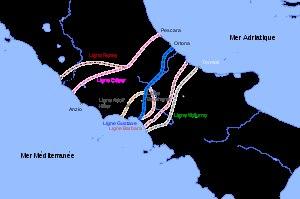
La ligne Gustave ou ligne d'hiver est une série de fortifications construites en Italie pendant la Seconde Guerre mondiale par l'organisation Todt de l'Allemagne nazie.
Albert Kesselring était un Generalfeldmarschall allemand de la Luftwaffe pendant la Seconde Guerre mondiale. Durant sa carrière militaire qui s'étendit sur les deux guerres mondiales, Kesselring devint l'un des commandants les plus décorés du Troisième Reich, étant l'un des 27 soldats ayant reçu la croix de chevalier de la croix de fer avec feuilles de chêne, glaives et brillants. Surnommé « Albert le souriant » par les Alliés et « oncle Albert » par ses hommes, il était l'un des généraux allemands les plus populaires de la Seconde Guerre mondiale.
Le Royal 22ᵉ Régiment ou R22ᵉR est l'un des trois grands régiments d'infanterie des Forces armées canadiennes. En anglais, les militaires du régiment sont surnommés les Vandoos à cause de la prononciation de « vingt-deux » avec un accent anglais ; par extension le régiment est surnommé The Vandoos, en anglais. Chez les francophones, le régiment est souvent appelé tout simplement 22 ou 22ᵉ. C'est le seul régiment d'infanterie régulier entièrement francophone au Canada.
La ligne César était la dernière ligne de défense allemande en Italie avant Rome durant la Seconde Guerre mondiale. Elle s'étendait de la côte occidentale Ostie, traversait les collines d'Alban au sud de Rome, de Valmontone à Avezzano puis s'étendait jusqu'à Pescara sur la côte Adriatique. Derrière la partie occidentale de cette ligne se trouvait une ligne secondaire, la ligne romaine, située au nord de Rome.
La ligne Hitler était une ligne de fortifications construite par les Allemands durant la Seconde Guerre mondiale pour empêcher les Forces alliées de s'emparer de Rome. Les places fortes de cette ligne se situaient à Aquino et Piedimonte San Germano. Elle fut renommée ligne Dora ou ligne Senger sur l'insistance d'Adolf Hitler, qui voulait minimiser la propagande en cas de percée de ce système défensif. Elle était située à quelques kilomètres au nord de la ligne Gustave. Cette ligne fut finalement enfoncée le 24 mai 1944 sur le front de la 8ᵉ armée britannique par les 1ʳᵉ et 5ᵉ divisions blindées canadiennes, attaquant avec le Deuxième corps polonais sur leur droite. Les Polonais capturèrent Piedimonte San Germano le 25 mai et la ligne s'effondra. La ligne défensive allemande suivante était la ligne Caesar C.